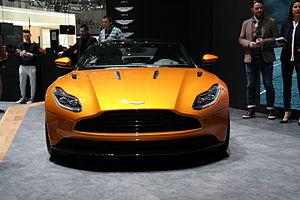
Salon international de l'automobile de Genève 2016